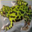
Label: frog